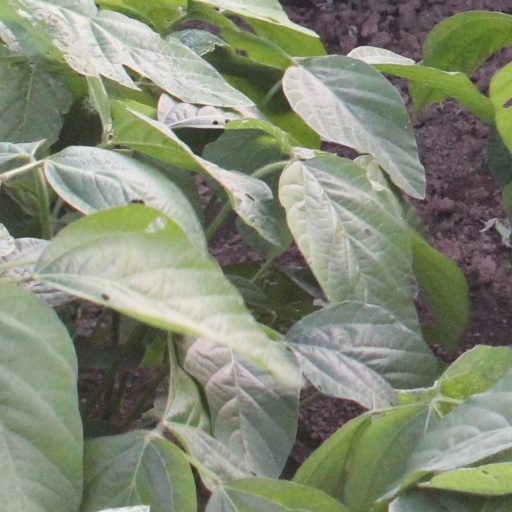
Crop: soybean